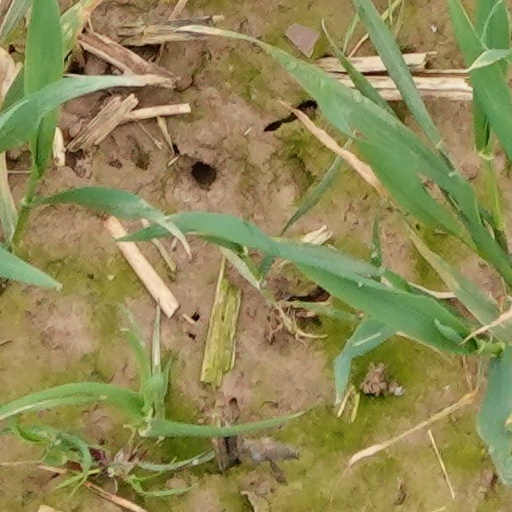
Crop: wheat